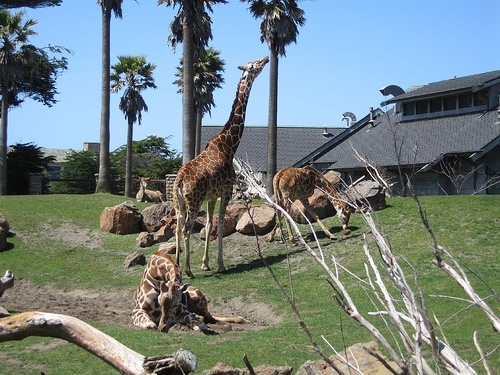
A herd of giraffe standing and sitting next to each other on a lush green field.
Adult giraffe standing near two young giraffes which are eating.
there are many giraffes in a conservatory here
A group of giraffes relaxing in their enclosure
A group of giraffe's doing various activities in a grassy area.